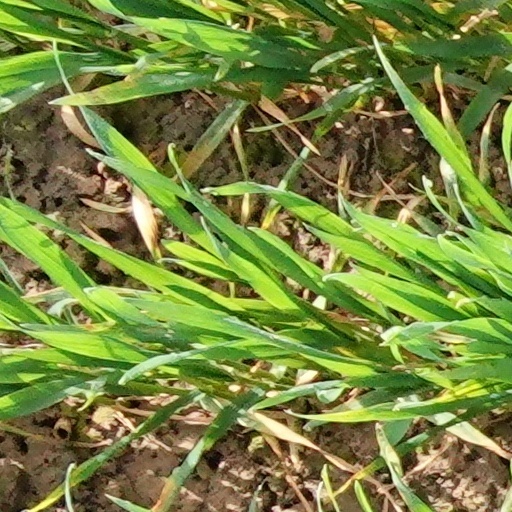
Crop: wheat